Paths of Glory (Archer novel)

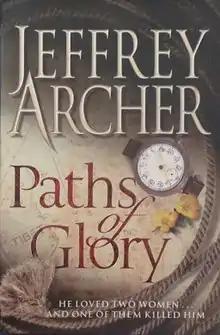
First edition (UK)

Paths of Glory is a novel by English author Jeffrey Archer based on the story of George Mallory who died attempting to climb Everest in the 1920s. It was published by St. Martin's Press on 3 March 2009. It fictionally supports the claims that George Mallory, an Englishman, was the first to conquer Mount Everest – before Sir Edmund Hillary and Tenzing Norgay.